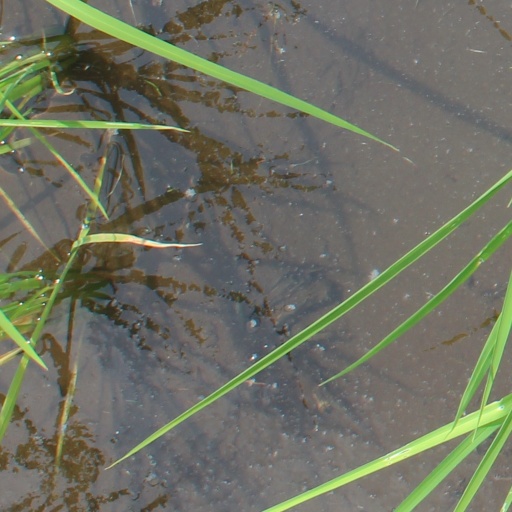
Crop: rice